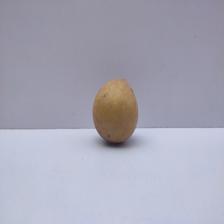
Size: Medium